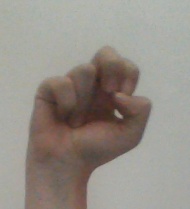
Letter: gaaf